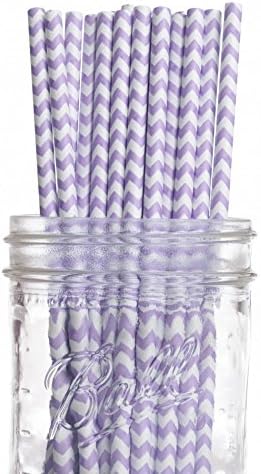
Dress My Cupcake 25-Pack Vintage Paper Straws, Lilac Lavender Chevron
Category: Amazon Home
Dress My Cupcake is the world's largest manufacturer of dessert table supplies and couture party decor. Our best selling product line includes designer cupcake wrappers, tissue paper pom poms, cupcake stands, cake pop supplies, crystals, vintage straws, washi tape, glitter ribbon, dessert sticks, stamped wooden cutlery kits and so much more. Dress My Cupcake offers designer cupcake wrappers in over 500 colors and styles, that provide an elegant look to your cupcakes by hiding wrinkly cupcake liners. Dress My Cupcake products have been used to create festive candy buffets and dessert tables at all types of special events, including weddings, bridal showers, baby showers, birthdays, college events, bar and bat mitzvahs, corporate events, Hollywood galas and more.
Features: Vintage Chevron Paper Drinking Straws (7-3/4-inch long) | Our paper drinking straws are long-lasting, strong and durable, making them great for birthdays, weddings, picnics and much more | 100-percent biodegradable | Made from all natural material, food safe ink | Combine with tissue pom poms, cupcake wrappers, washi tape and other items by Dress My Cupcake to complete your dessert table